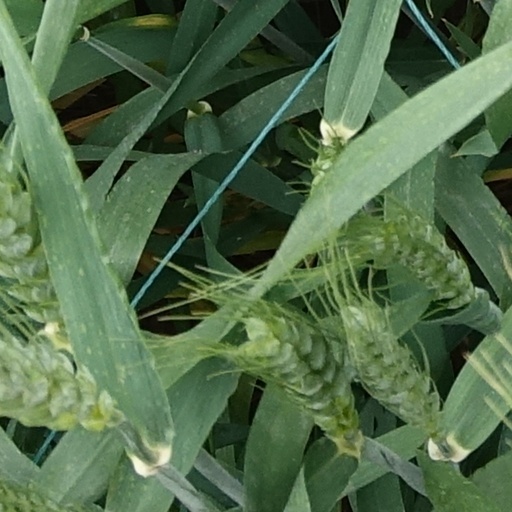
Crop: wheat